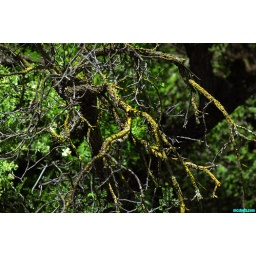
moss covered tree limbs in the canyon